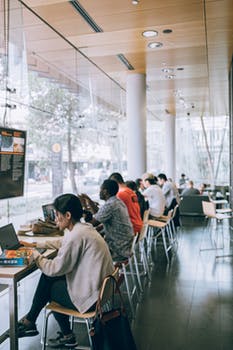
Label: No Watermark